Question: When was this picture taken?
Tambaya: Yaushe aka ɗauki hoton?
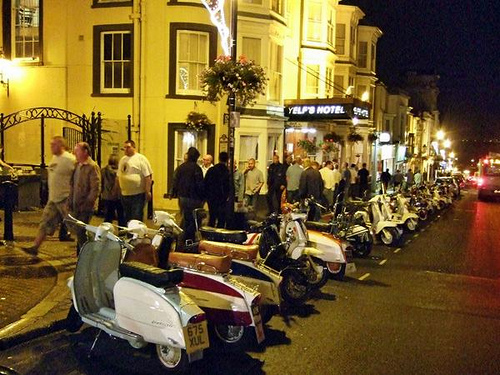
Answer: After dark.
Amsa: Bayan duhu.